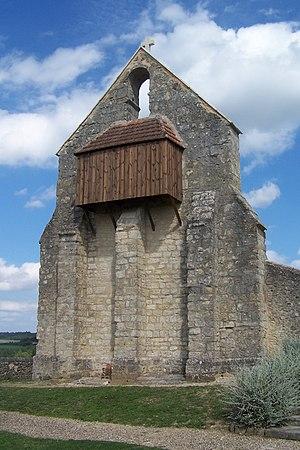
Église de Saint-Sève (Gironde, France)